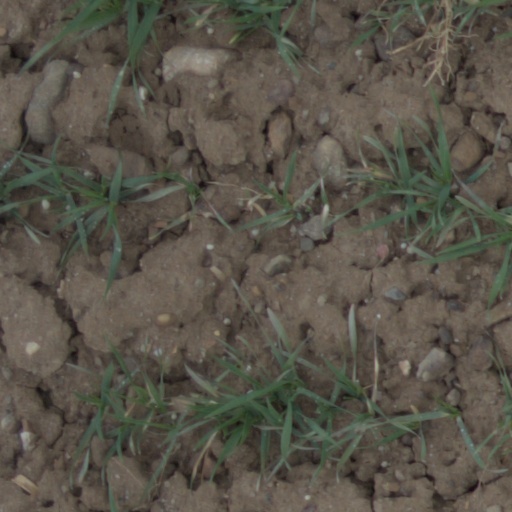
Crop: wheat